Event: Nepal Earthquake
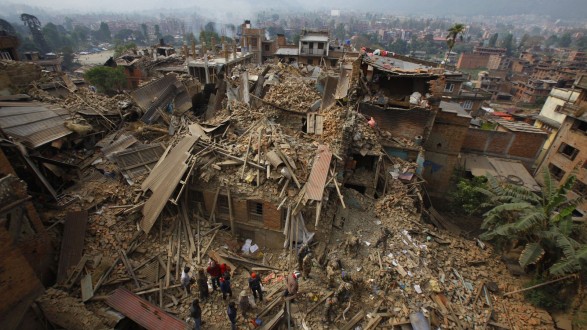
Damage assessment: damage